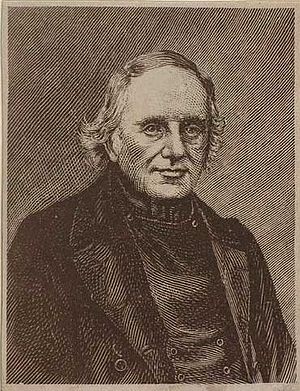
Hans Nissen
Hans Nissen
Hans Nissen var en sønderjysk bonde og var en af de første, der kæmpede for den danske sag i Slesvig. Han var en af de drivende kræfter bag Den Slesvigske Forening og formand for denne i mange år.